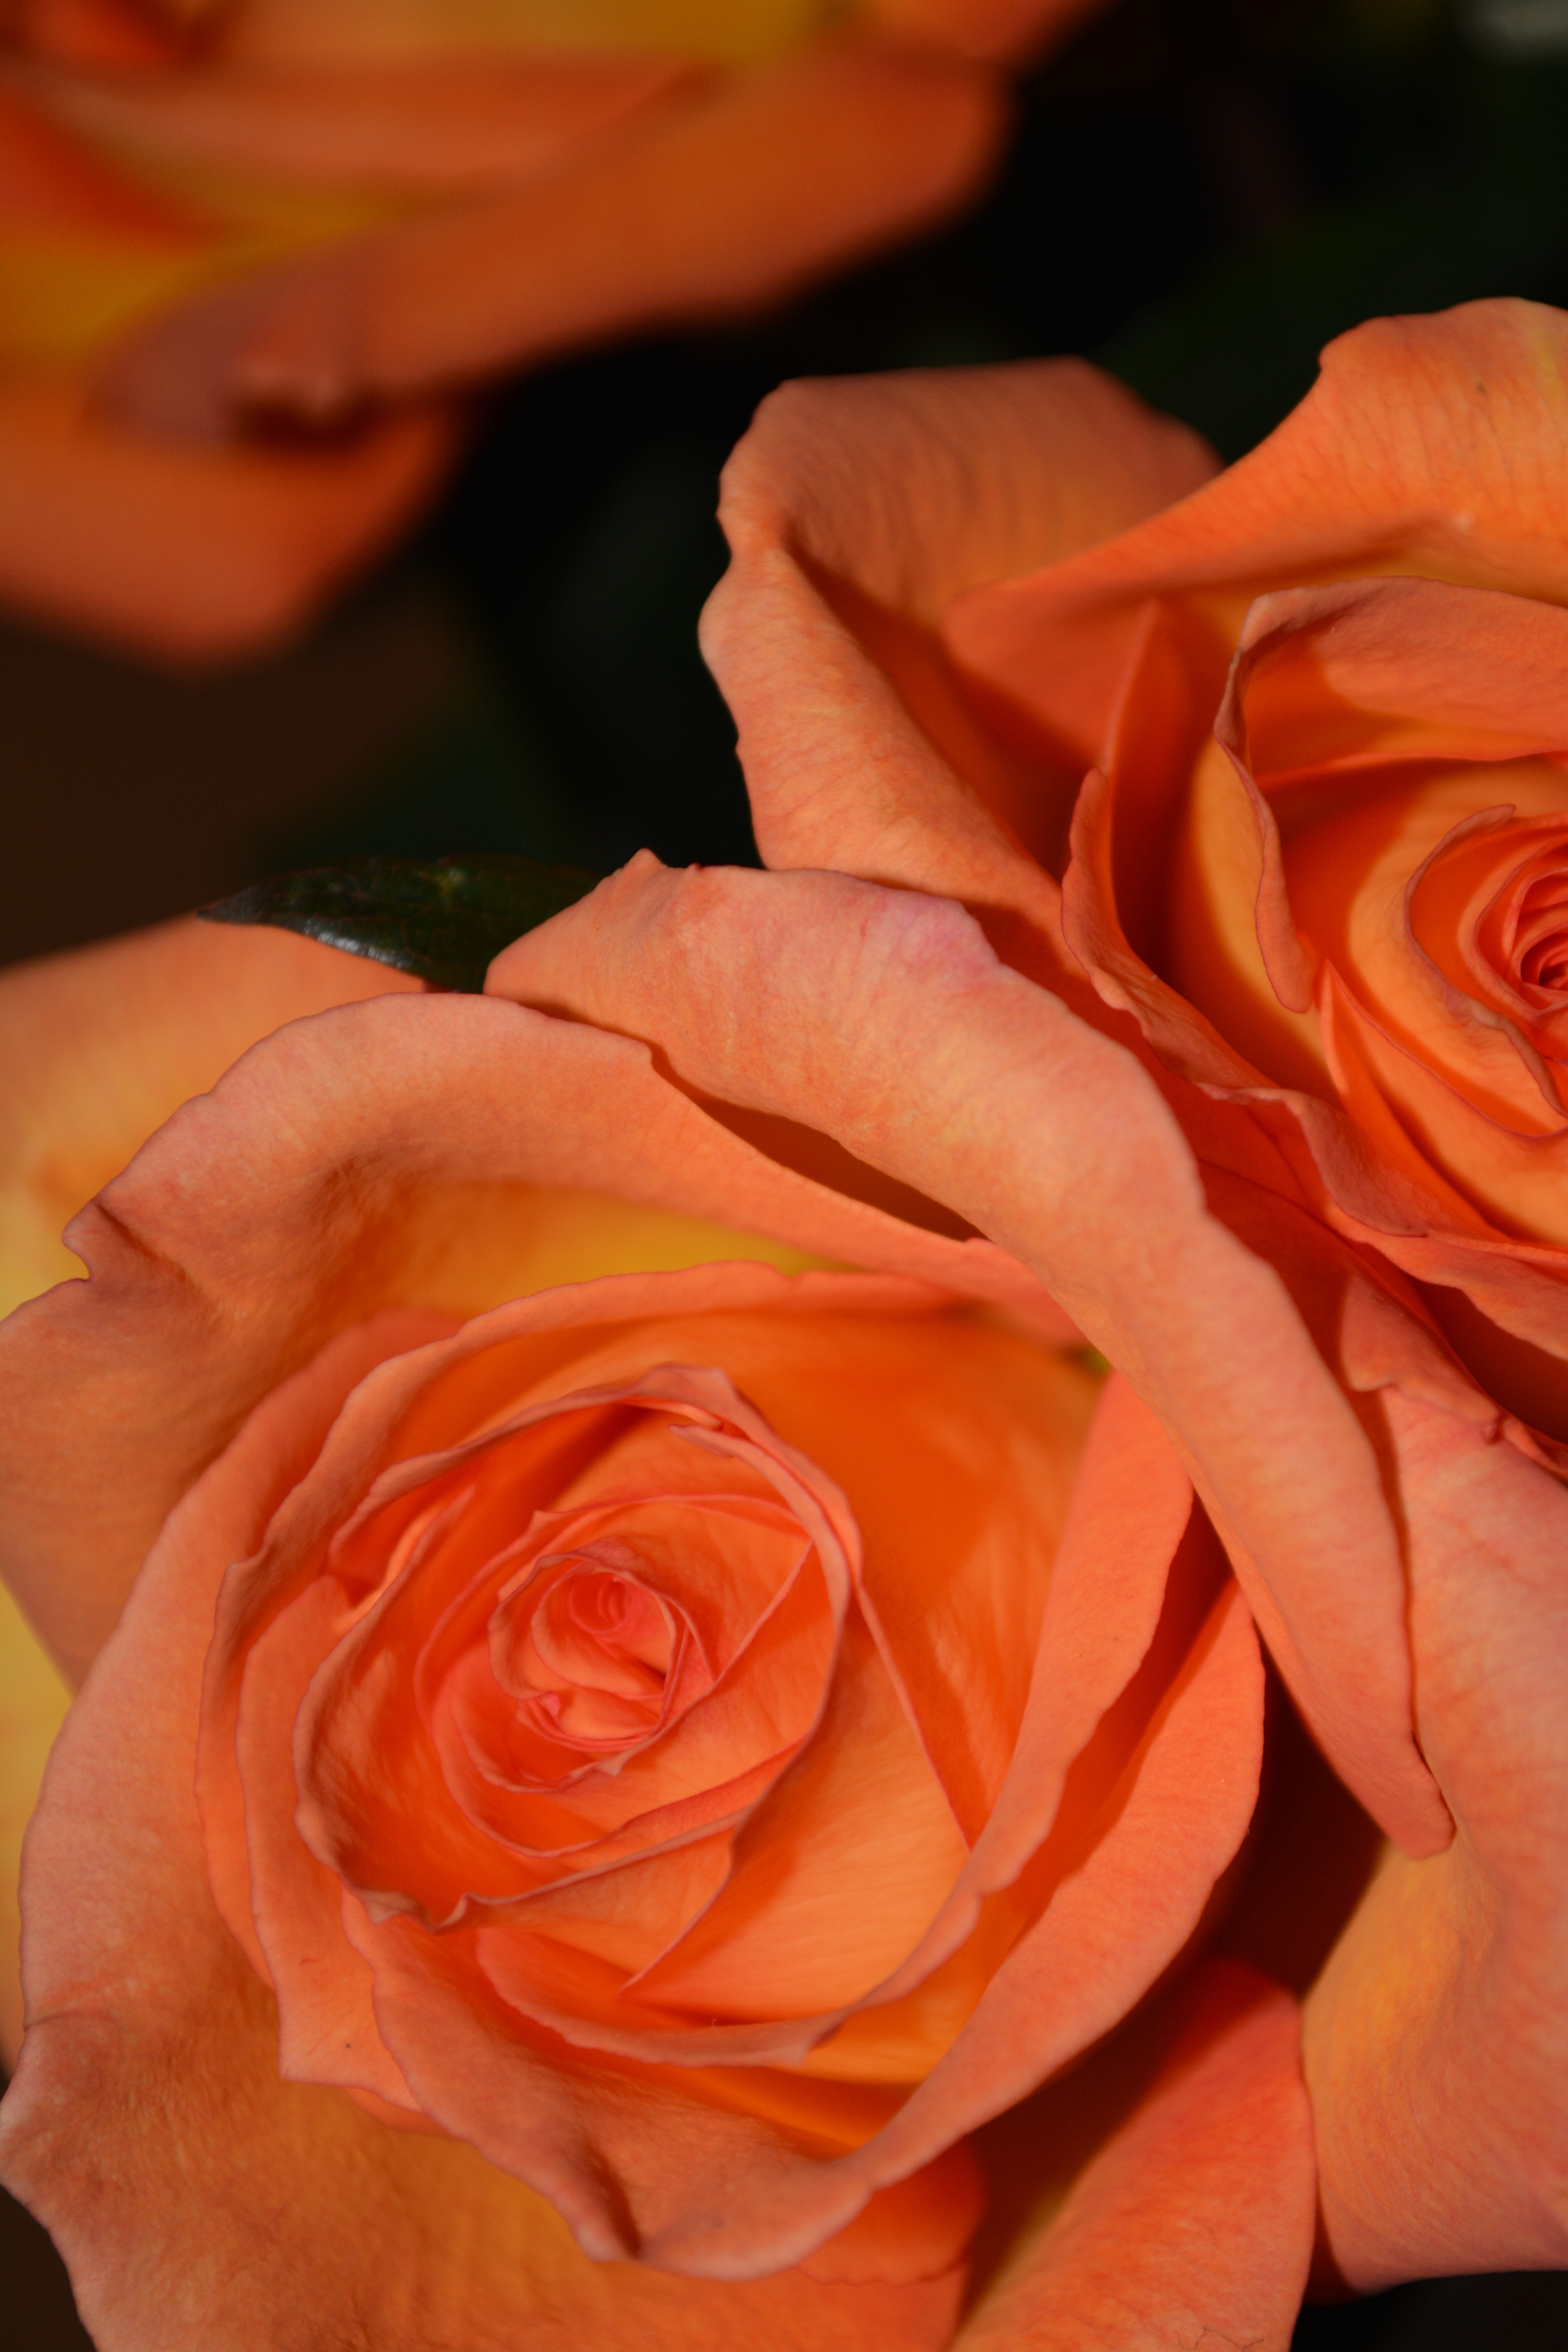
plant, flower, petal, floral, celebration, bouquet, rose, orange, red, fresh, romance, yellow, garden, pink, close up, mothers, congratulations, floribunda, macro photography, flowering plant, garden roses, rose family, land plant, rose order